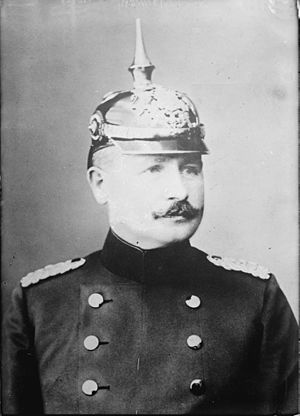
Tysklands oprustning i 1930'erne / Forhistorie / Udgangssituationen i Weimarrepublikken / Andet rustningsprogram
Reichswehrminister Groener udbyggede hæren indenfor politisk fastlagte rammebetingelser
Tysklands oprustning i 1930'erne dækker over den mandskabsmæssige og materielle udvidelse af Tysklands hær, flåde og luftvåben mellem nazisternes magtovertagelse i januar 1933 og 2. verdenskrigs begyndelse 1. september 1939. Oprustningen af Wehrmacht - som grundlagdes i 1935 som overordnet organisation for hær, flåde og luftvåben - var en integreret del af den nationalsocialistiske politik og var for Hitler den vigtigste forudsætning for at generobre det Tyske riges stormagtsstatus.